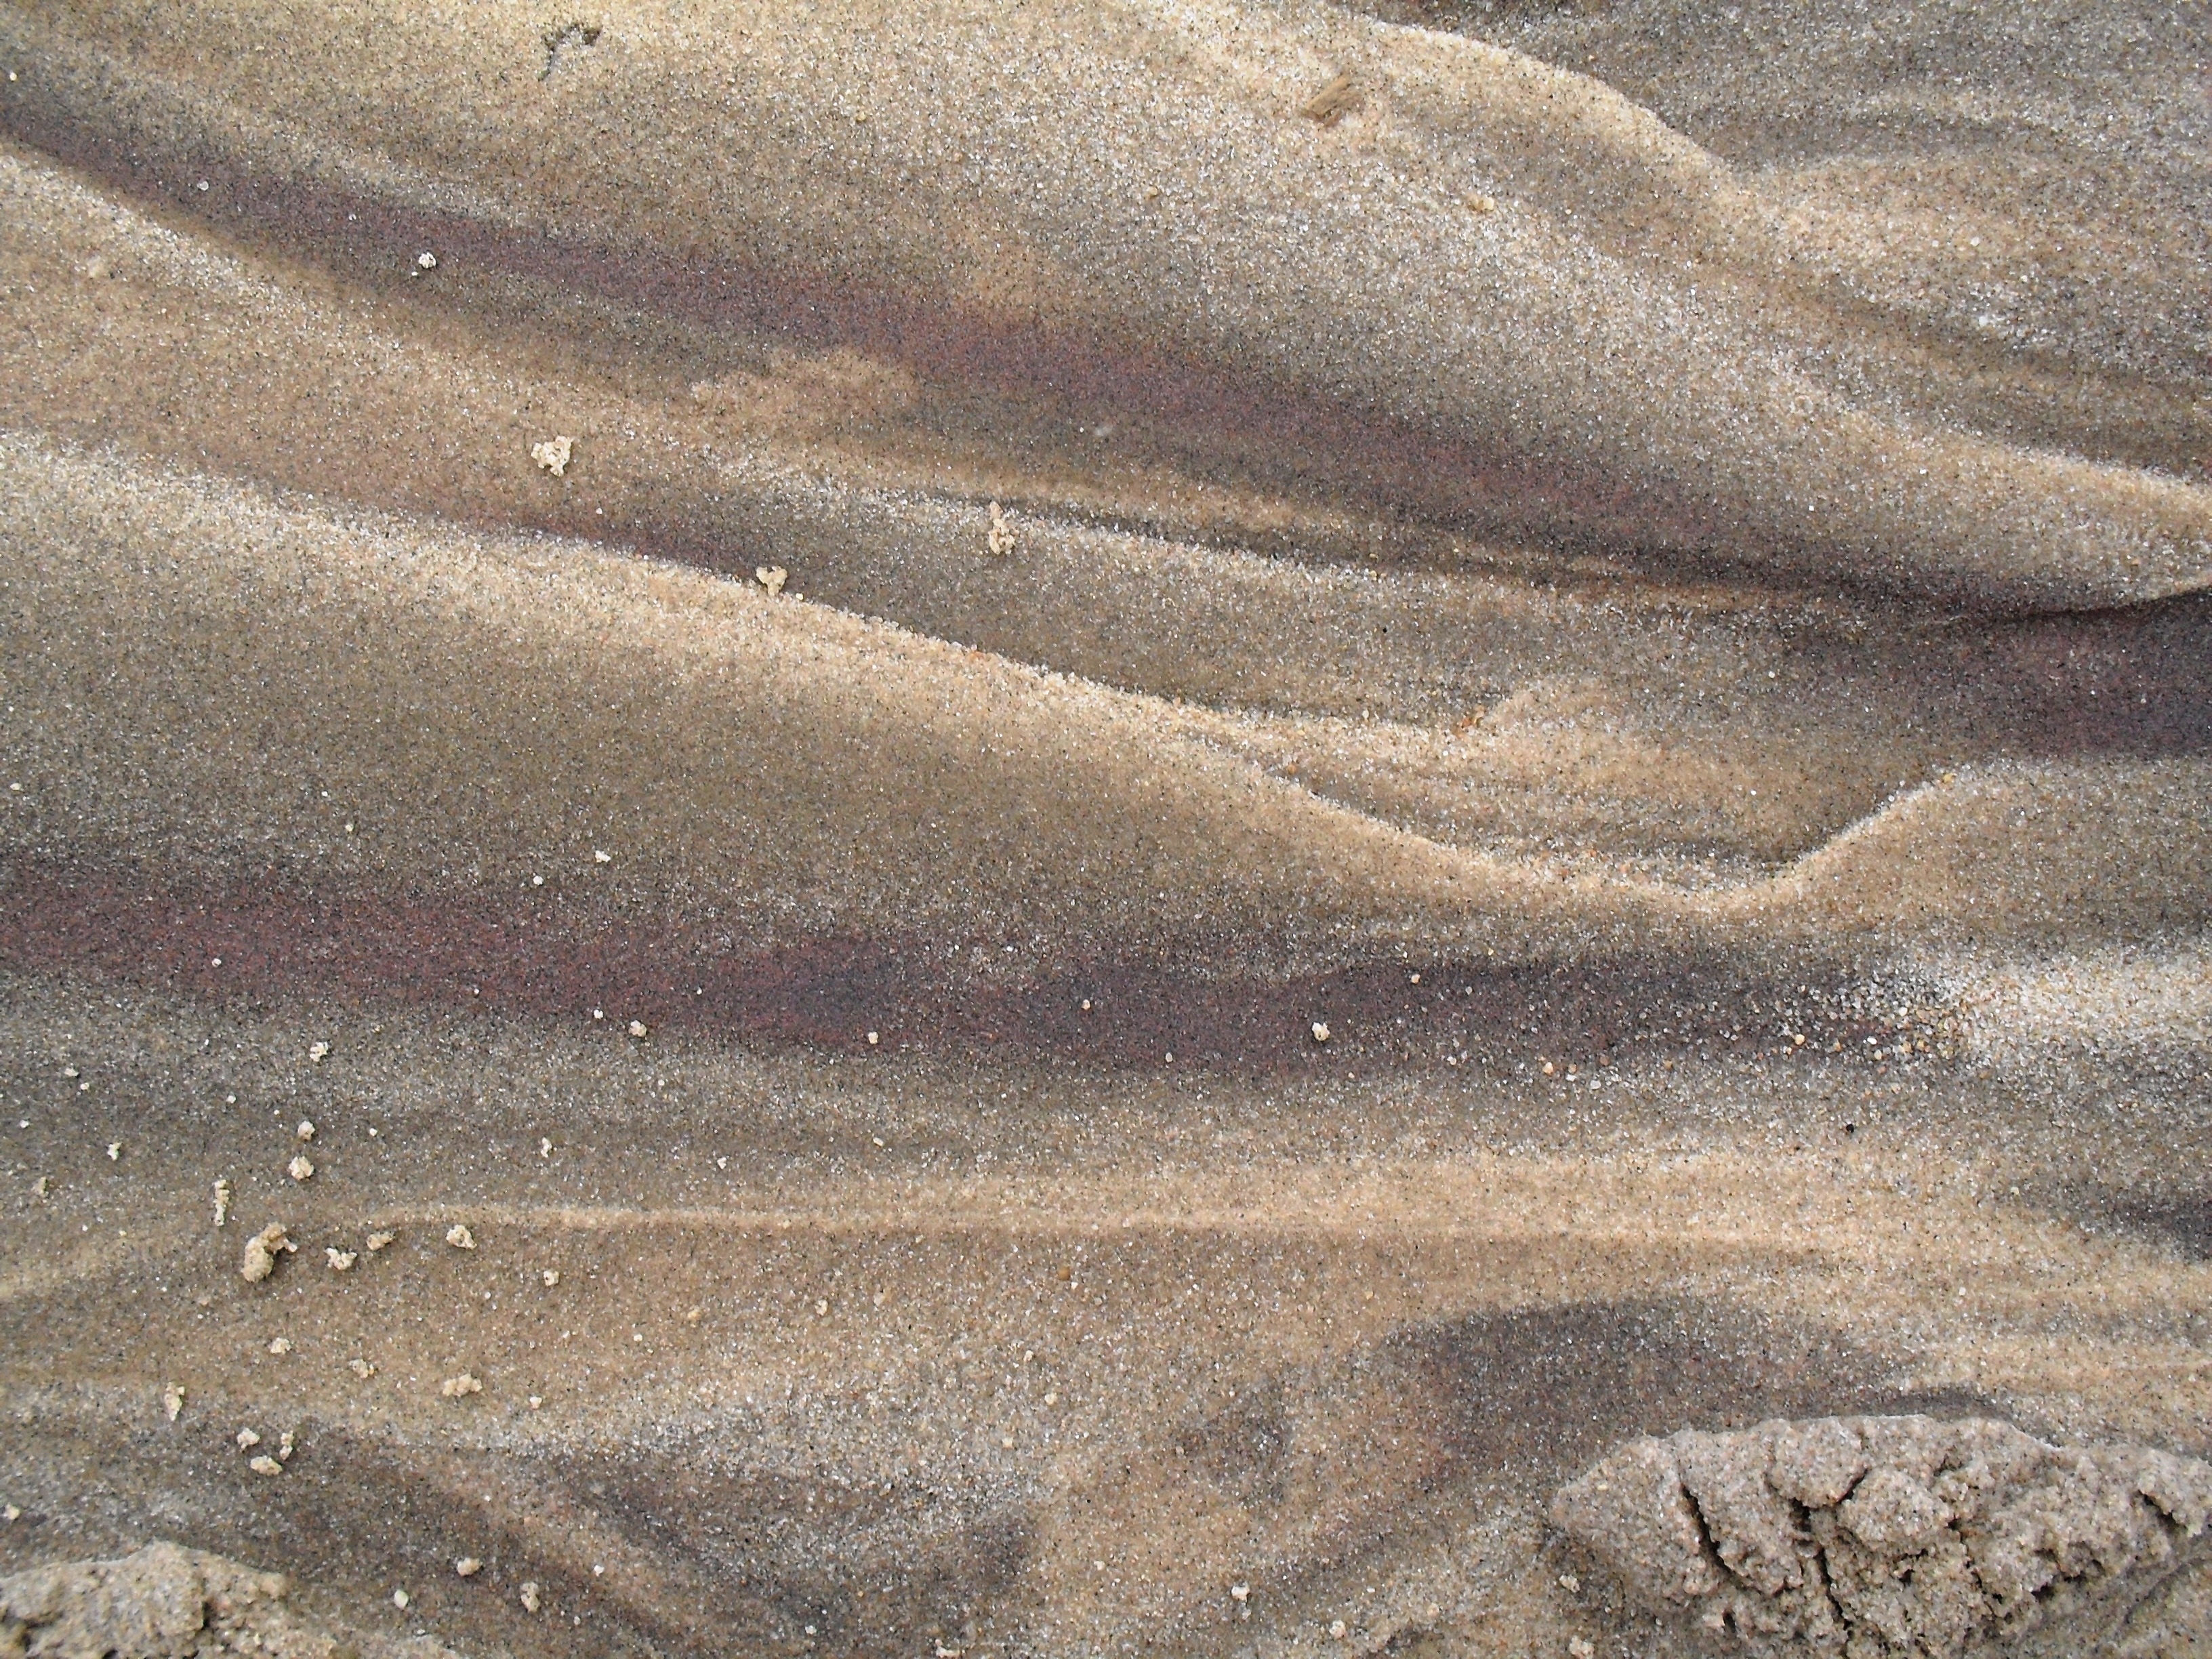
beach, nature, sand, rock, texture, soil, material, geology, outcrop, bedrock, sediments, grains, contours, earthy colors